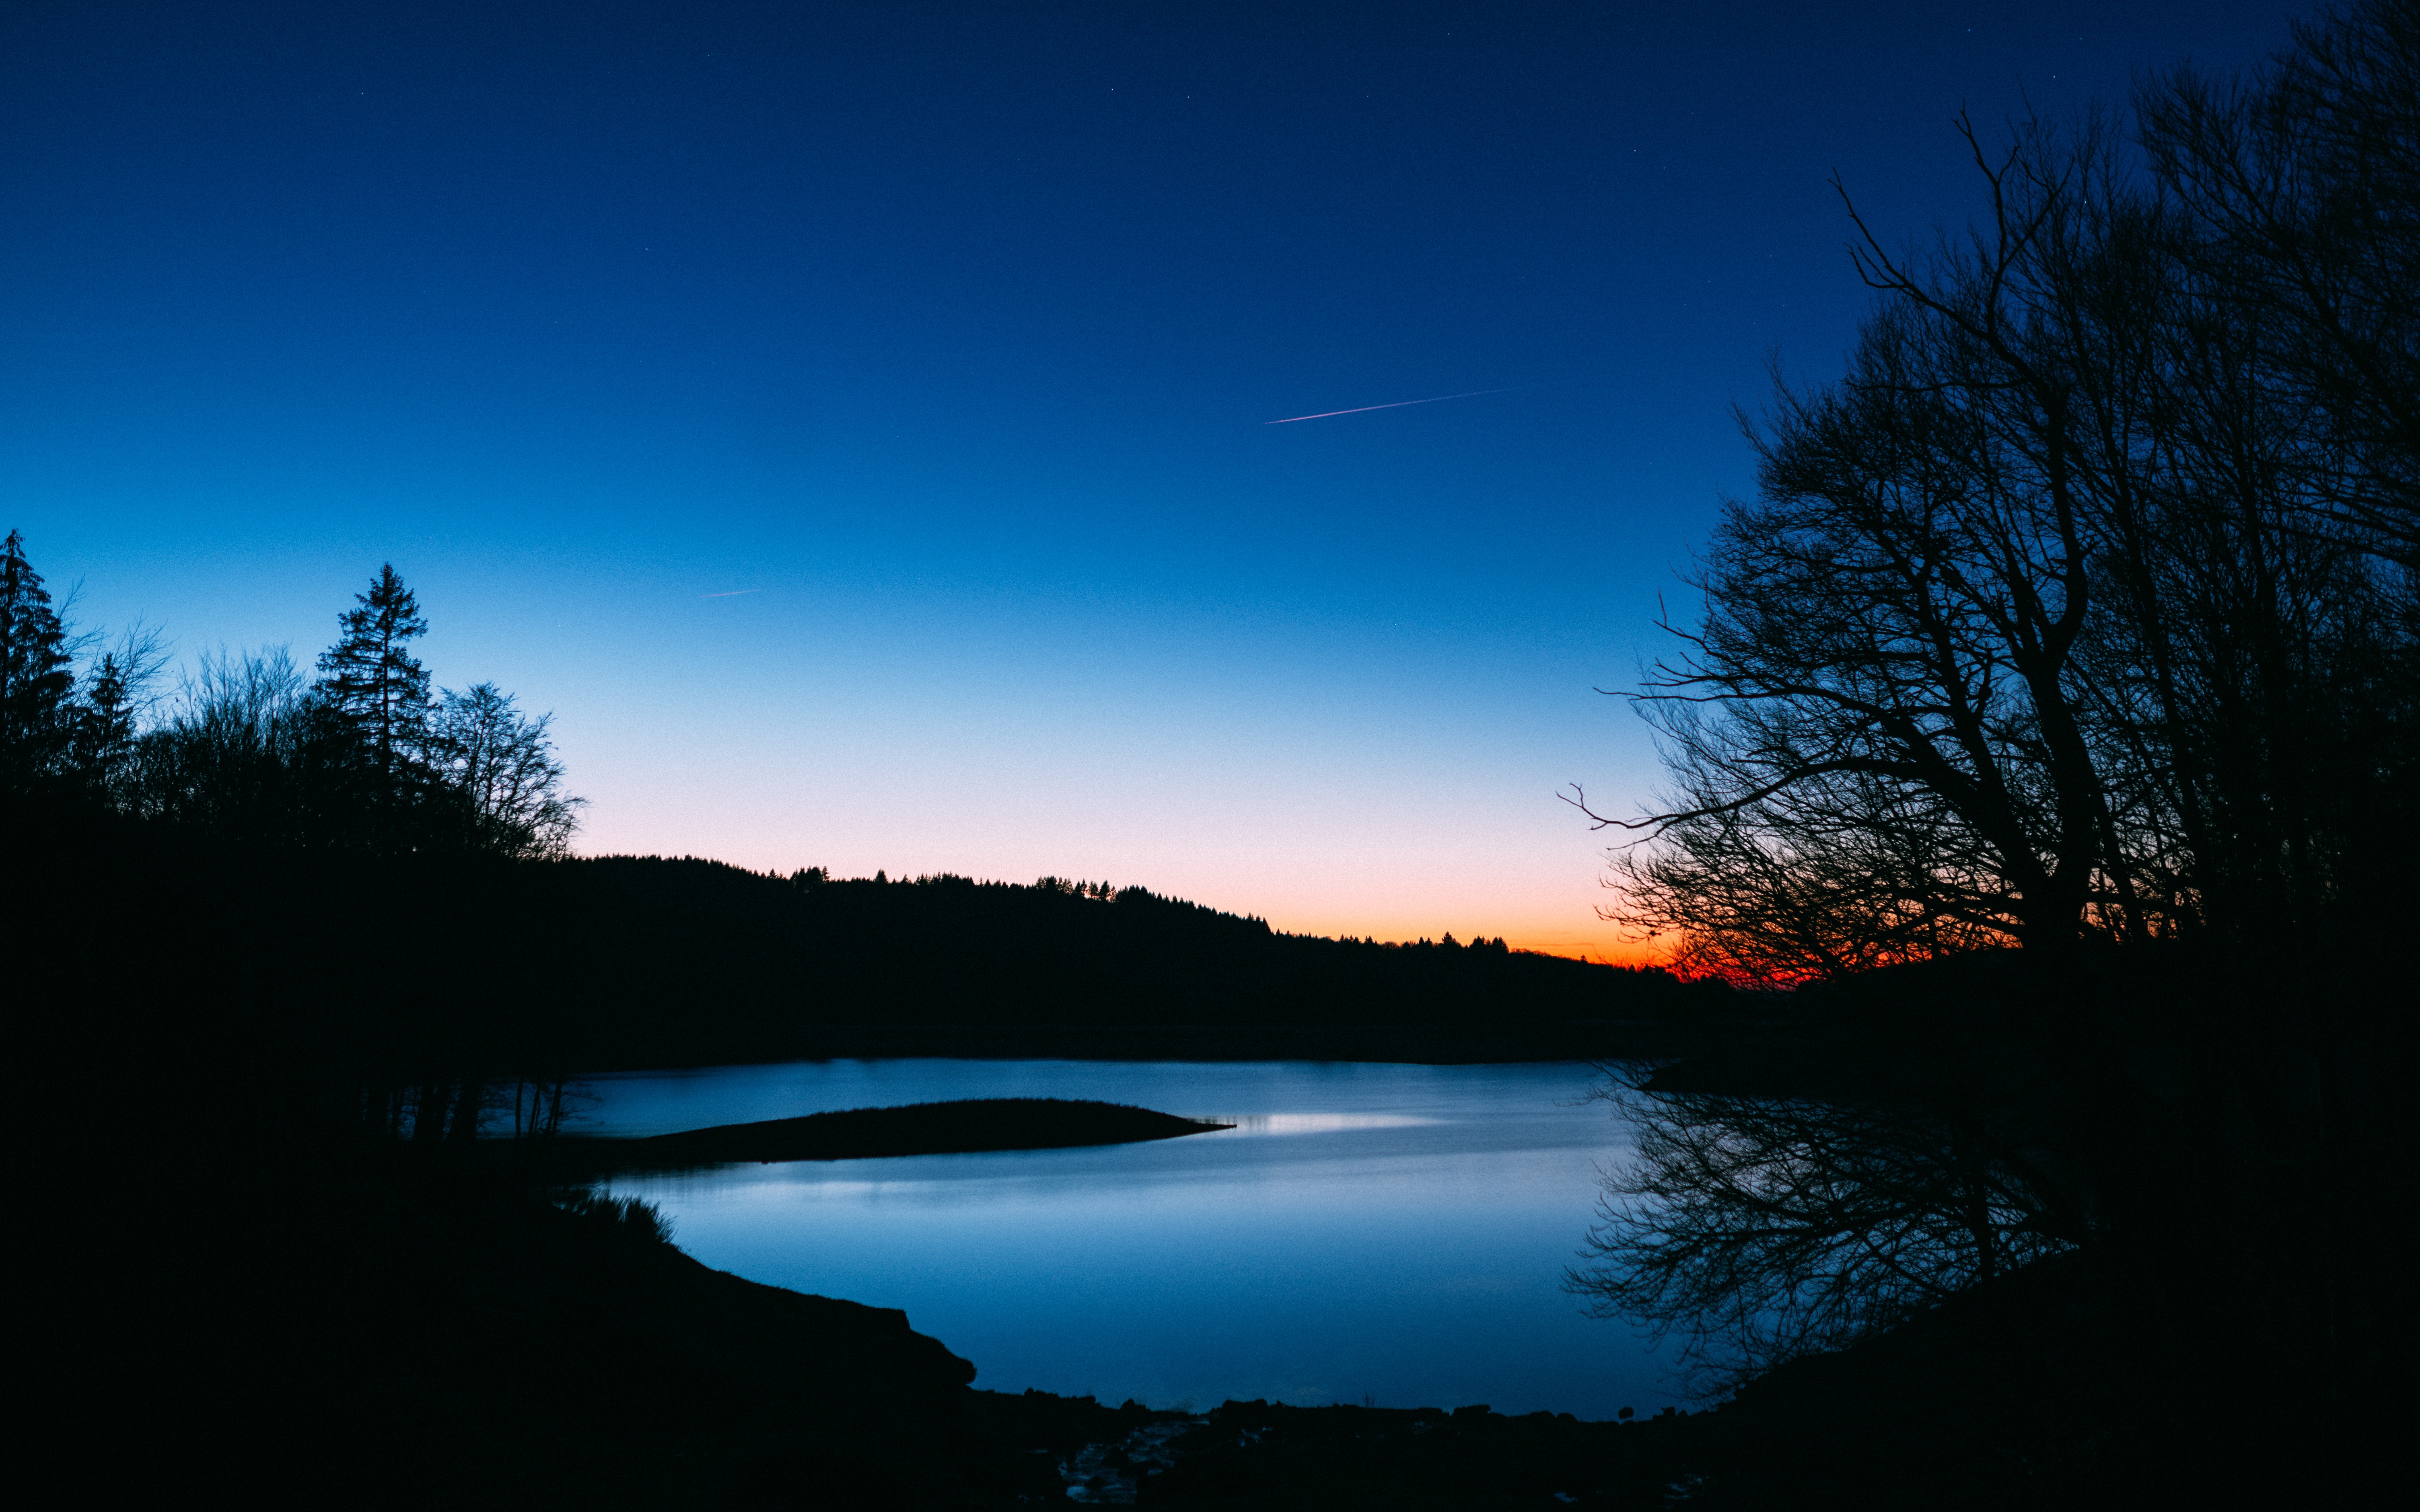
sky, nature, blue, water, reflection, natural landscape, night, horizon, tree, lake, evening, cloud, dusk, light, morning, atmospheric phenomenon, wilderness, river, darkness, reservoir, water resources, atmosphere, sunset, loch, landscape, calm, dawn, winter, mountain, branch, pond, lake district, sunrise, midnight, bank, forest, national park, space, afterglow